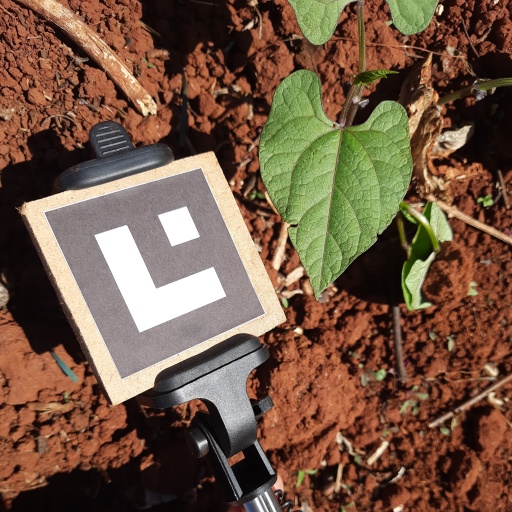
Observations: flat surface, eating holes in the edge, under sunlight